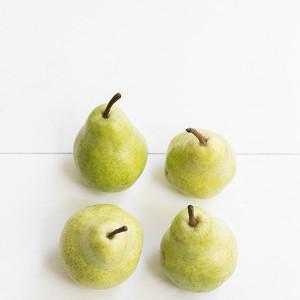
Label: Pear